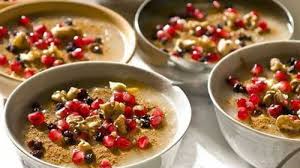
Yemek: asure